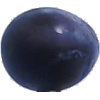
Label: Plum 3